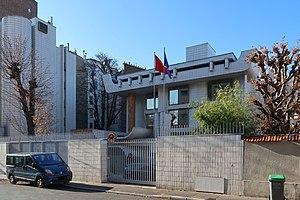
Ambassade du Viêt Nam en France, 62, rue Boileau (Paris, 16e).
Voici les représentations diplomatiques du Viêt Nam à l'étranger, hormis les consulats honoraires: